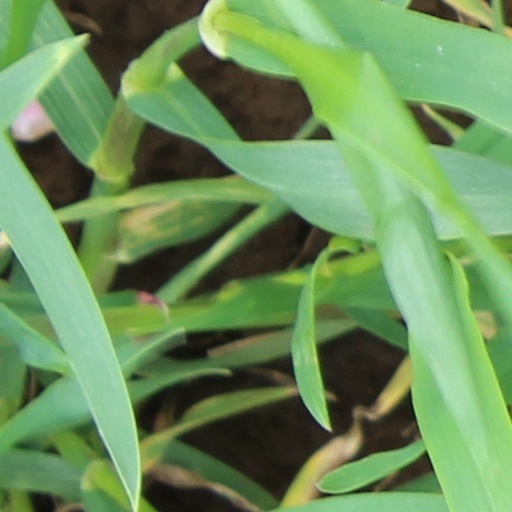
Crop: wheat